Vajirananavarorasa

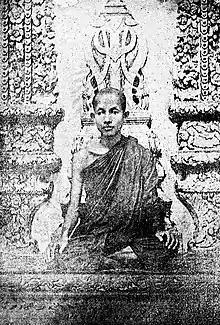
Prince Manuṣyanāgamānob, Kromma Muen Vajirananavarorasa at Wat Pavaraniveśa, circa 1881–1882

On 27 June 1879, Vajirañana was fully ordained in the Royal Chapel with Prince Pavareś (aged 71) as his preceptor. Another senior monk, Phra Candragocaraguṇa (Candrarańsī), Abbot of Wat Makuṭakṣatriya, assisted in the ceremony as "kammavācācariya".